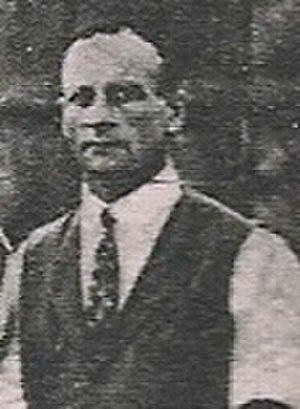
Jesza Poszony, né Imre Pozsonyi le 12 décembre 1880 à Budapest et mort en 1932 à New York, est un joueur international et entraîneur de football hongrois.